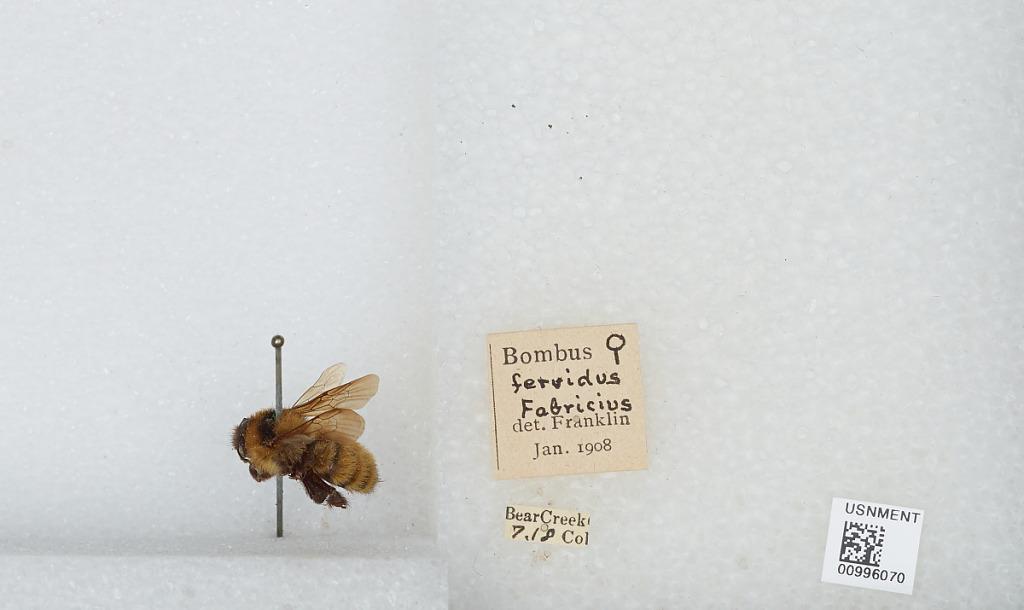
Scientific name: Bombus (Fervidobombus) fervidus fervidus (Fabricius)
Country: United States
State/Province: Colorado
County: Clear Creek
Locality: Bear Creek
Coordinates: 39.5975, -105.641
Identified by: Franklin